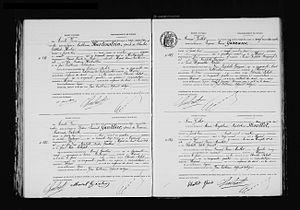
Charles Gottlieb Huber, né à Lahr le 15 avril 1819, et mort à Hyères le 20 août 1907, est un horticulteur hyérois, fils d'un relieur Charles Gottlieb Huber et d'Élisabeth Meurer. Il est le fondateur en 1856 de la société Charles Huber frères et Compagnie. Il est au XIXᵉ siècle un des principaux animateurs de l’acclimatation de palmiers et de plantes exotiques sur la Côte d’Azur. Sa pépinière, fondée sur l'ancien jardin de Barthélémy Victor Rantonnet, acquiert une renommée internationale et demeure active jusqu'en 1925.